World of Outlaws: Sprint Cars

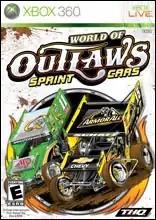
Xbox 360 box art

World of Outlaws: Sprint Cars is a racing video game for the PlayStation 3 and Xbox 360. It was developed by Big Ant Studios and published by THQ. It features 12 Tracks from the World of Outlaws schedule and 20 drivers such as, Steve Kinser and Donny Schatz. It features 8 player online racing with 5 multiplayer modes. In the US it was released for Xbox 360 on February 9, 2010 and the PlayStation 3 via the PlayStation Store on May 11, 2010. In Australia, it was released on June 21, 2010.